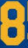
Number: 8